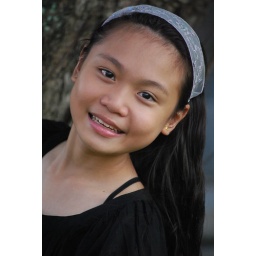
Again all Kei kei.Today we r in full dress rehersal.So we r in black uniform.